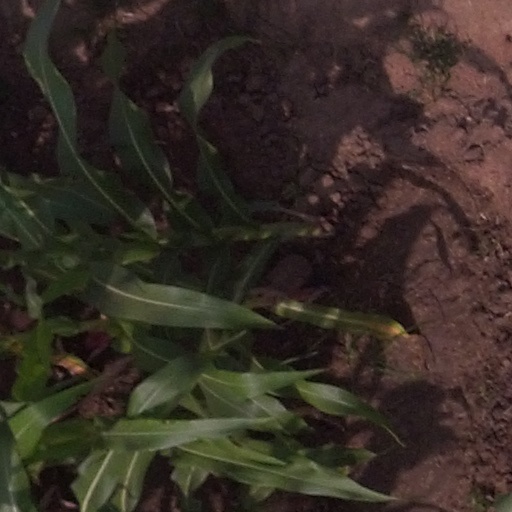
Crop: maize; corn